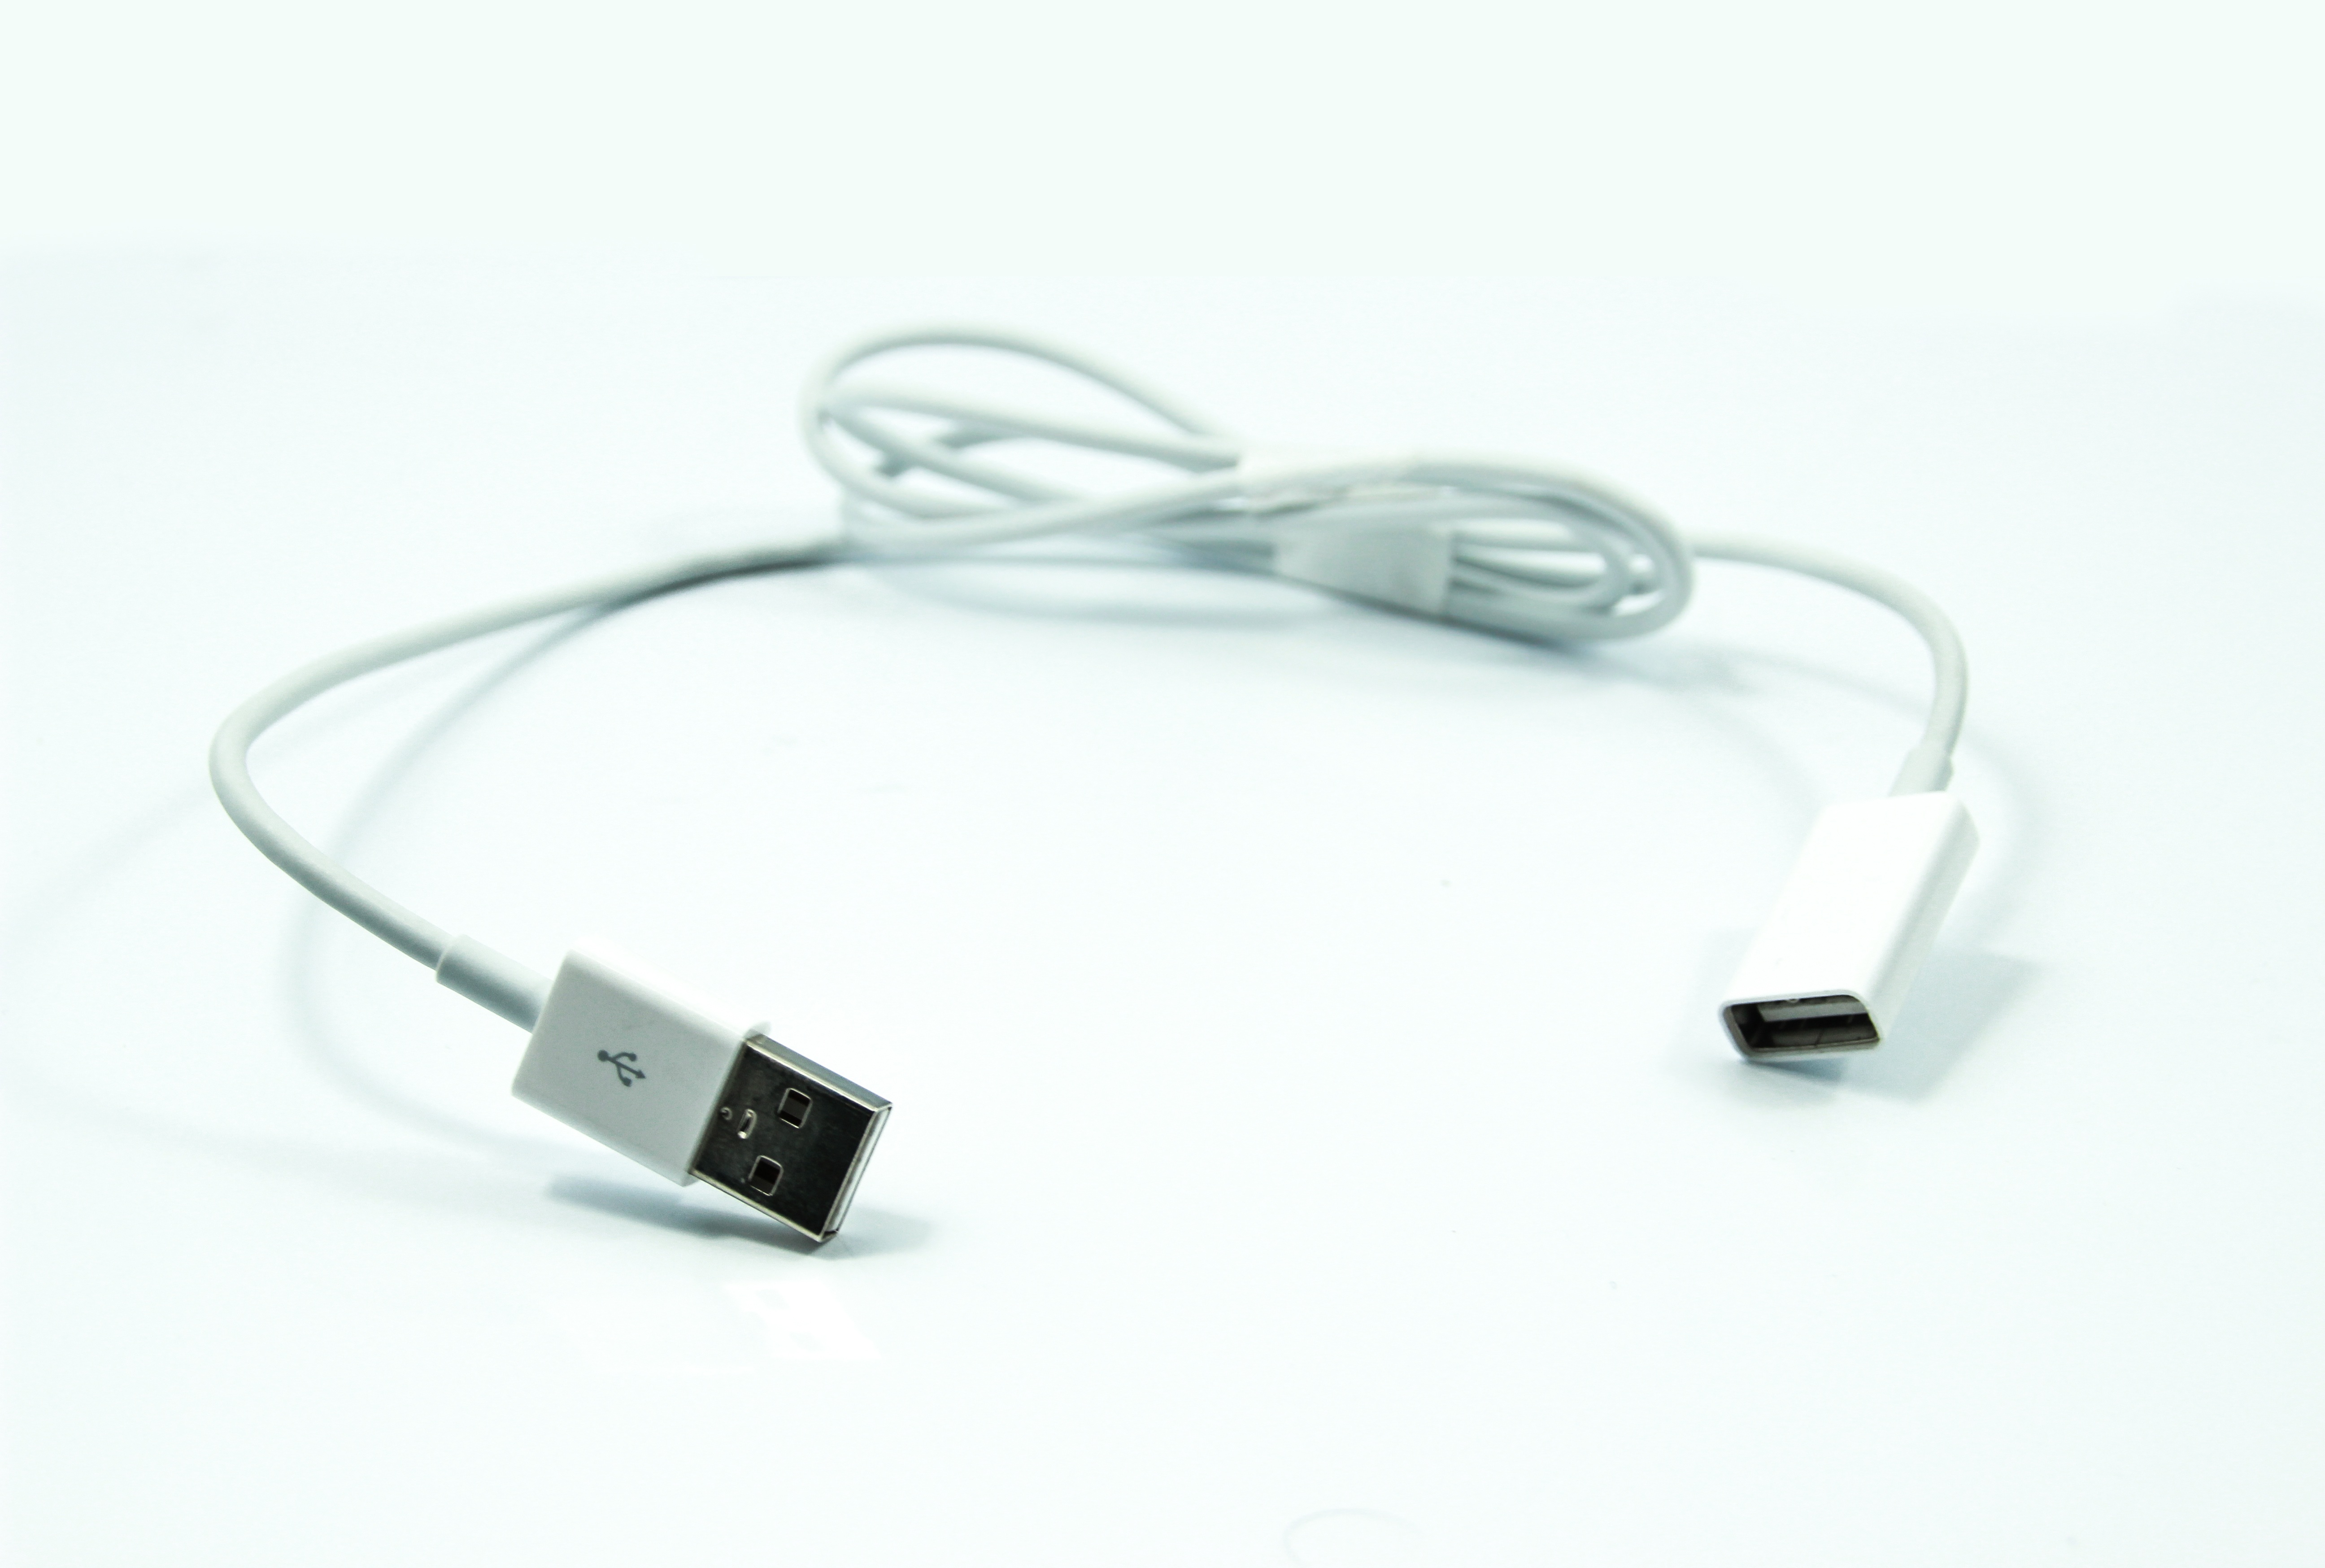
computer, technology, white, cable, gadget, ear, product, headphones, usb, pc, headset, data, white background, free image, equipment technology, audio equipment, electronic device, electronics accessory